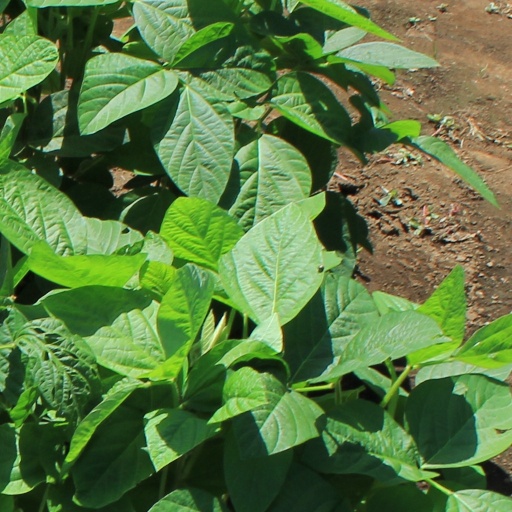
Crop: soybean